Miguel Aceves Mejía

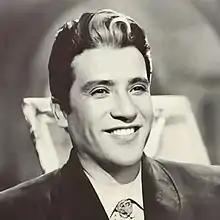
Mejía, s

Miguel Aceves Mejía, or "the god of Ranchera" as he was popularly known, was born in El Paso, Texas, and was registered in Chihuahua City in the state of Chihuahua. He became a popular Mexican film star during its golden age and was widely regarded for his interpretations of various Mexican musical genres, particularly the ranchera.